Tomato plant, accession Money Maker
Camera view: vertical (180 deg); turntable rotation: 30 degrees
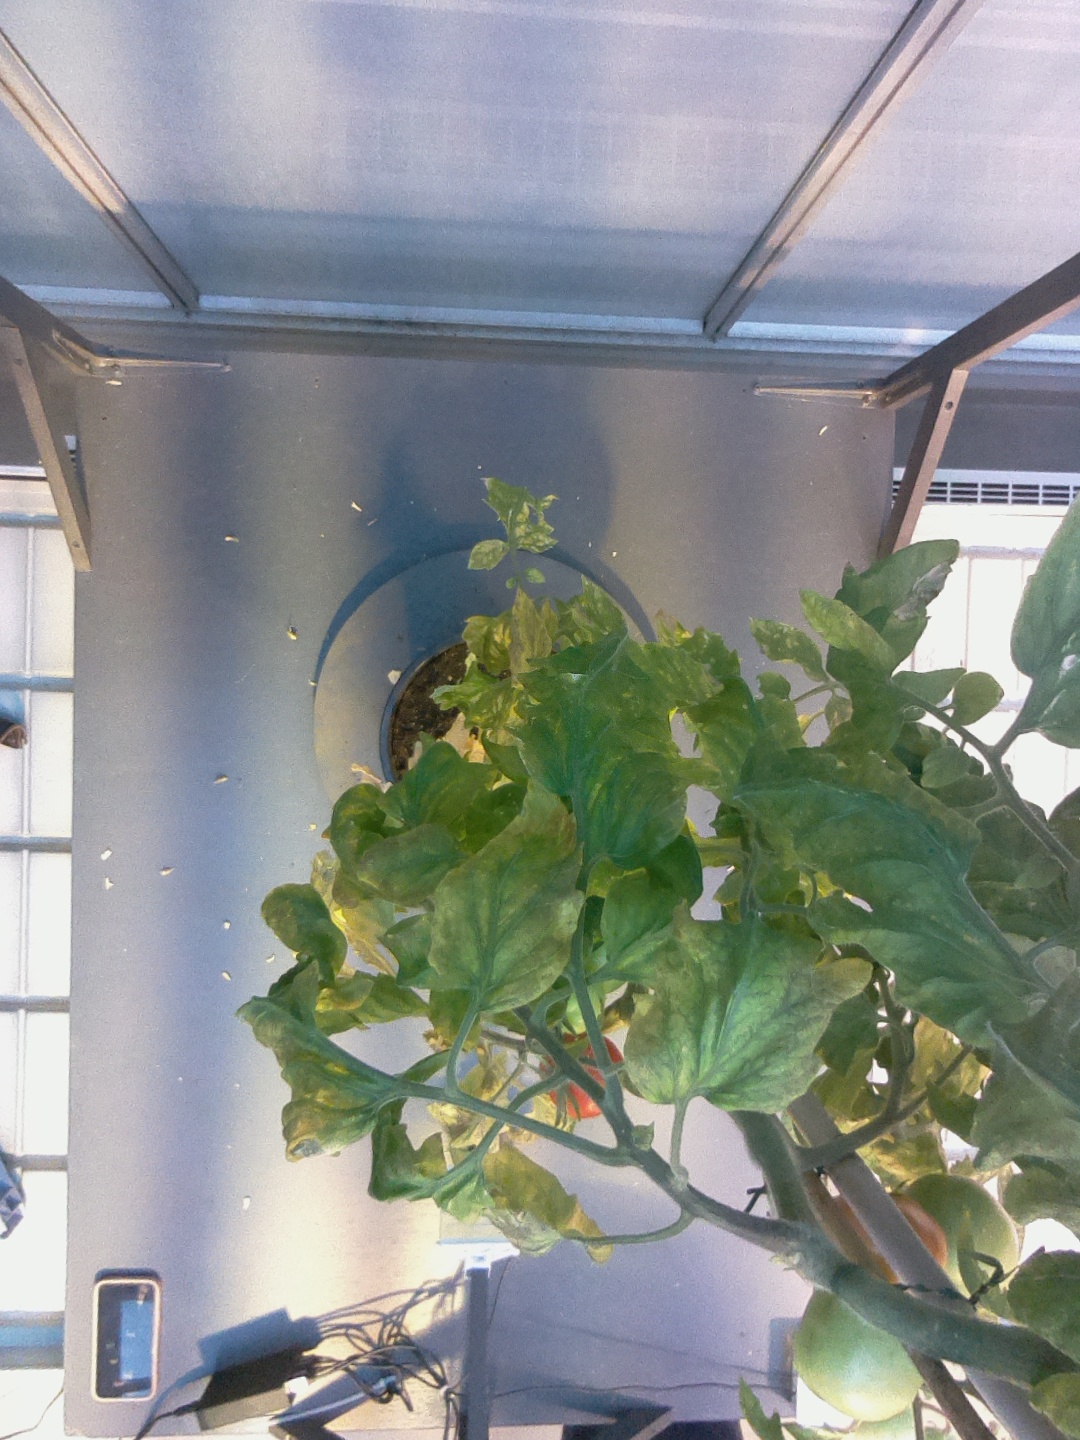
BBCH growth stage 81: 10%-20% of fruits show typical fully ripe color